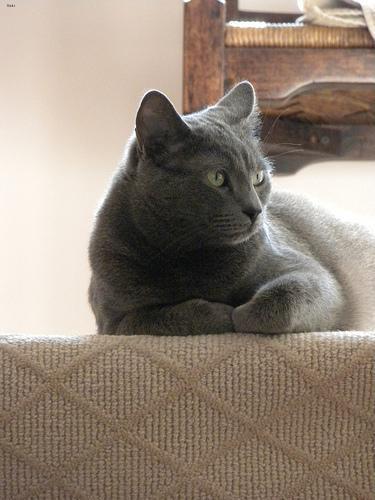
Russian Blue